B4265 road

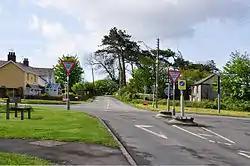
Crossroads approaching the B4265 between St Athan and Gileston (straight on)

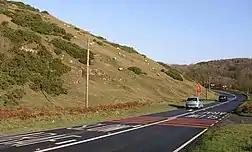
The road just north of St Brides Major

10 February 2014, road work began to straighten the road to allow better access to St Athan and Cardiff Airport Enterprise Zone.